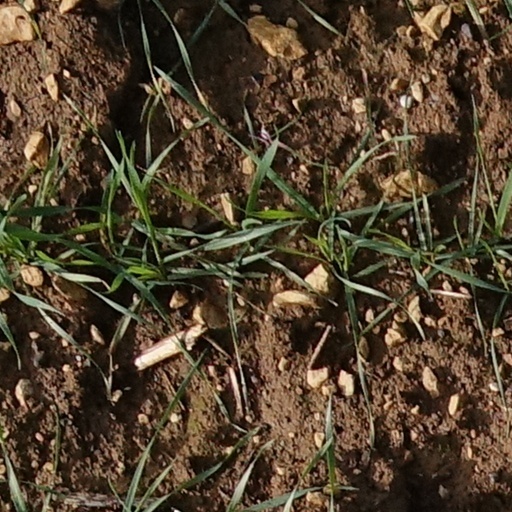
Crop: wheat